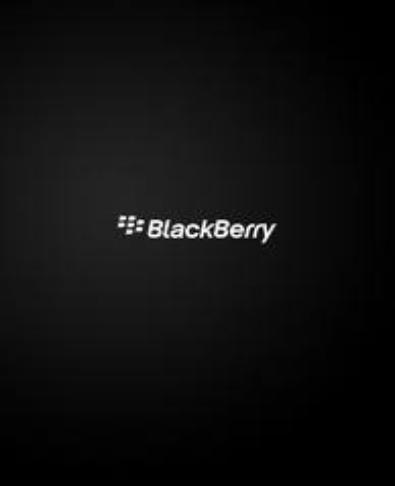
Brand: BlackBerry
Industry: Electronic